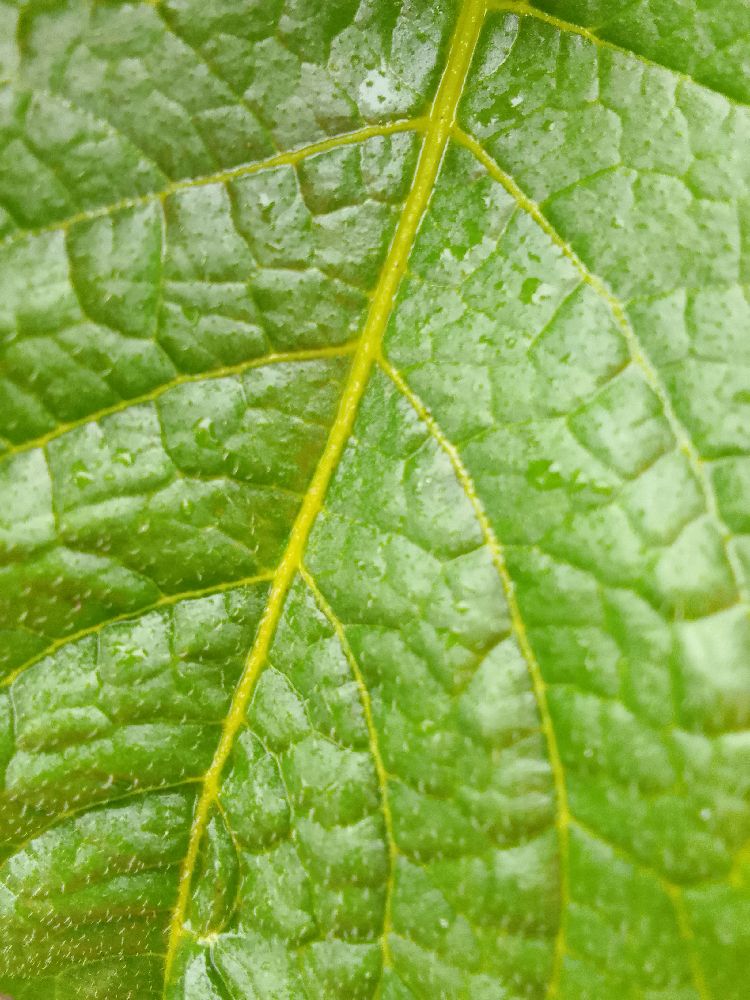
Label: Healthy